Hedwig glass

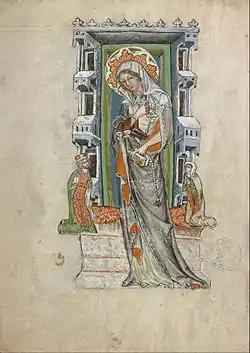
Saint Hedwig, from the Hedwig Codex (1353)

Hedwig glass derives its name from the Silesian Saint Hedwig (ca. 1178–1243, canonized 1267), Duchess of Andechs-Meran and wife the Duke of Wroclaw. According to the legend of Saint Hedwig, recorded in a manuscript from the court of Duke Ludwig I in 1353, she used the beakers for the miraculous transformation of water into wine. The direct association of the beakers with the miracles of Saint Hedwig lead the glass series to be highly sought after, with almost all of them being immediately absorbed into monastic and cathedral treasuries. The relation of the beakers to the Patron Saint of Silesia led to a quasi-relic status of the series, with six out of ten glasses transformed into chalices, ostensories or reliquaries indicative of their high-status within medieval treasuries. This elevated status led many to believe in their protective and healing abilities; the women of the House of Wettin regarded the beakers as an insurance of safe childbirth. Additionally, a Hedwig beaker seems to have come into the possession of Martin Luther, or his hosts; it can be seen in a drawing by the Cranach workshop of 1507, and is now in the Veste Coburg.